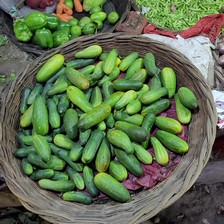
Label: cucumber